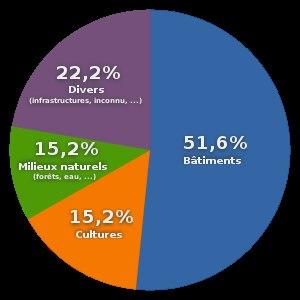
Liège, aussi surnommée « La Cité ardente », est une ville francophone de l'est de la Belgique. Elle est le chef-lieu de la province de Liège et la capitale économique de la Wallonie. De 972 à 1795, elle fut la capitale de la Principauté de Liège. Du VIIIᵉ au XVIᵉ siècle, elle fut le siège du vaste évêché de Liège, héritier de la Civitas Tungrorum.